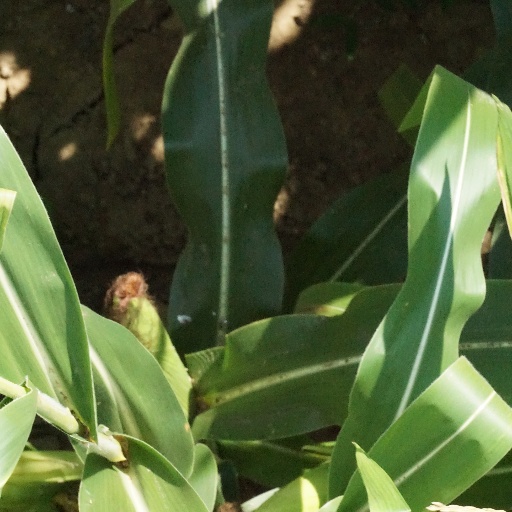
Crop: maize; corn